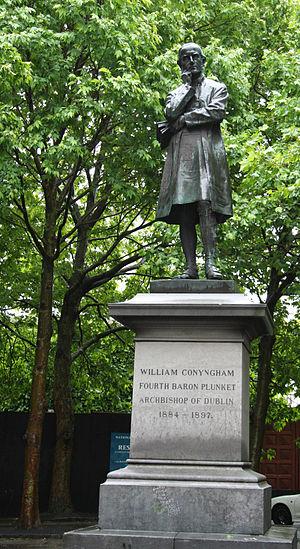
William Conyngham Plunket, 4ᵉ baron Plunket est doyen de la cathédrale Christ Church et archevêque de Dublin dans l'église d'Irlande.